National Farm Toy Museum

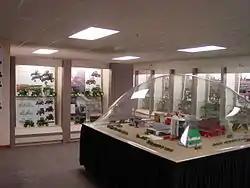
Thousands of farm toys are displayed inside the museum

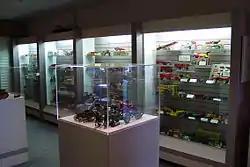
The history of farming is demonstrated by the various farm toys

The National Farm Toy Museum is a museum located in Dyersville, Iowa, that specializes in preserving and displaying scale models, replicas, and toys based on farm equipment. The initial idea of the museum came from the founders of the Ertl Company, Dave Bell and Claire Scheibe.